Lea Niako

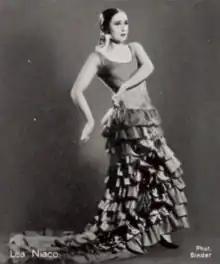
Photograph by , 1920s

Niako and Sosnowski were questioned together after the party and initially denied every accusation thrown at them. When left alone, Sosnowski noticed that Niako was panting and seemed frantic and she admitted to him that the SS had learnt of his activities because of her. Furious, Sosnowski then began a harsh attack against Niako, determined to drag her down with him. He questioned whether she had been paid to expose him and told the interviewers that she had tried to save him from the arrest, and that her warning to him had given him enough time to send away several of his agents. Sosnowski had also registered Niako among his agents under the code name "Antoinette 2–31". Niako began sobbing during Sosnowski's barrage, did not deny his accusations and was promptly arrested as well. Niako was saved from punishment, which could have amounted to execution, after she was personally questioned by Walter Schellenberg of the SS. Schellenberg, believing she could be "salvaged" and perhaps having been smitten by her, intervened on Niako's behalf. With the aid of Joseph Goebbels and Julius Schaub, Schellenberg had Niako transferred to his office with the warning that the prosecution against her could be resumed at any time she chose not to co-operate with him. Niako was the only one of the women involved in Sosnowski's espionage whose name Sosnowski did not attempt to clear during his trial.